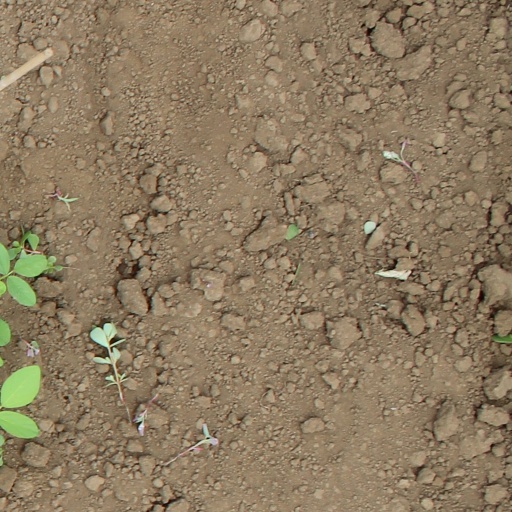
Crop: soybean